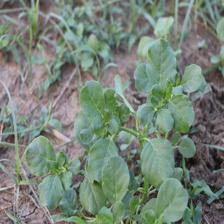
Label: BroadLeafWeed